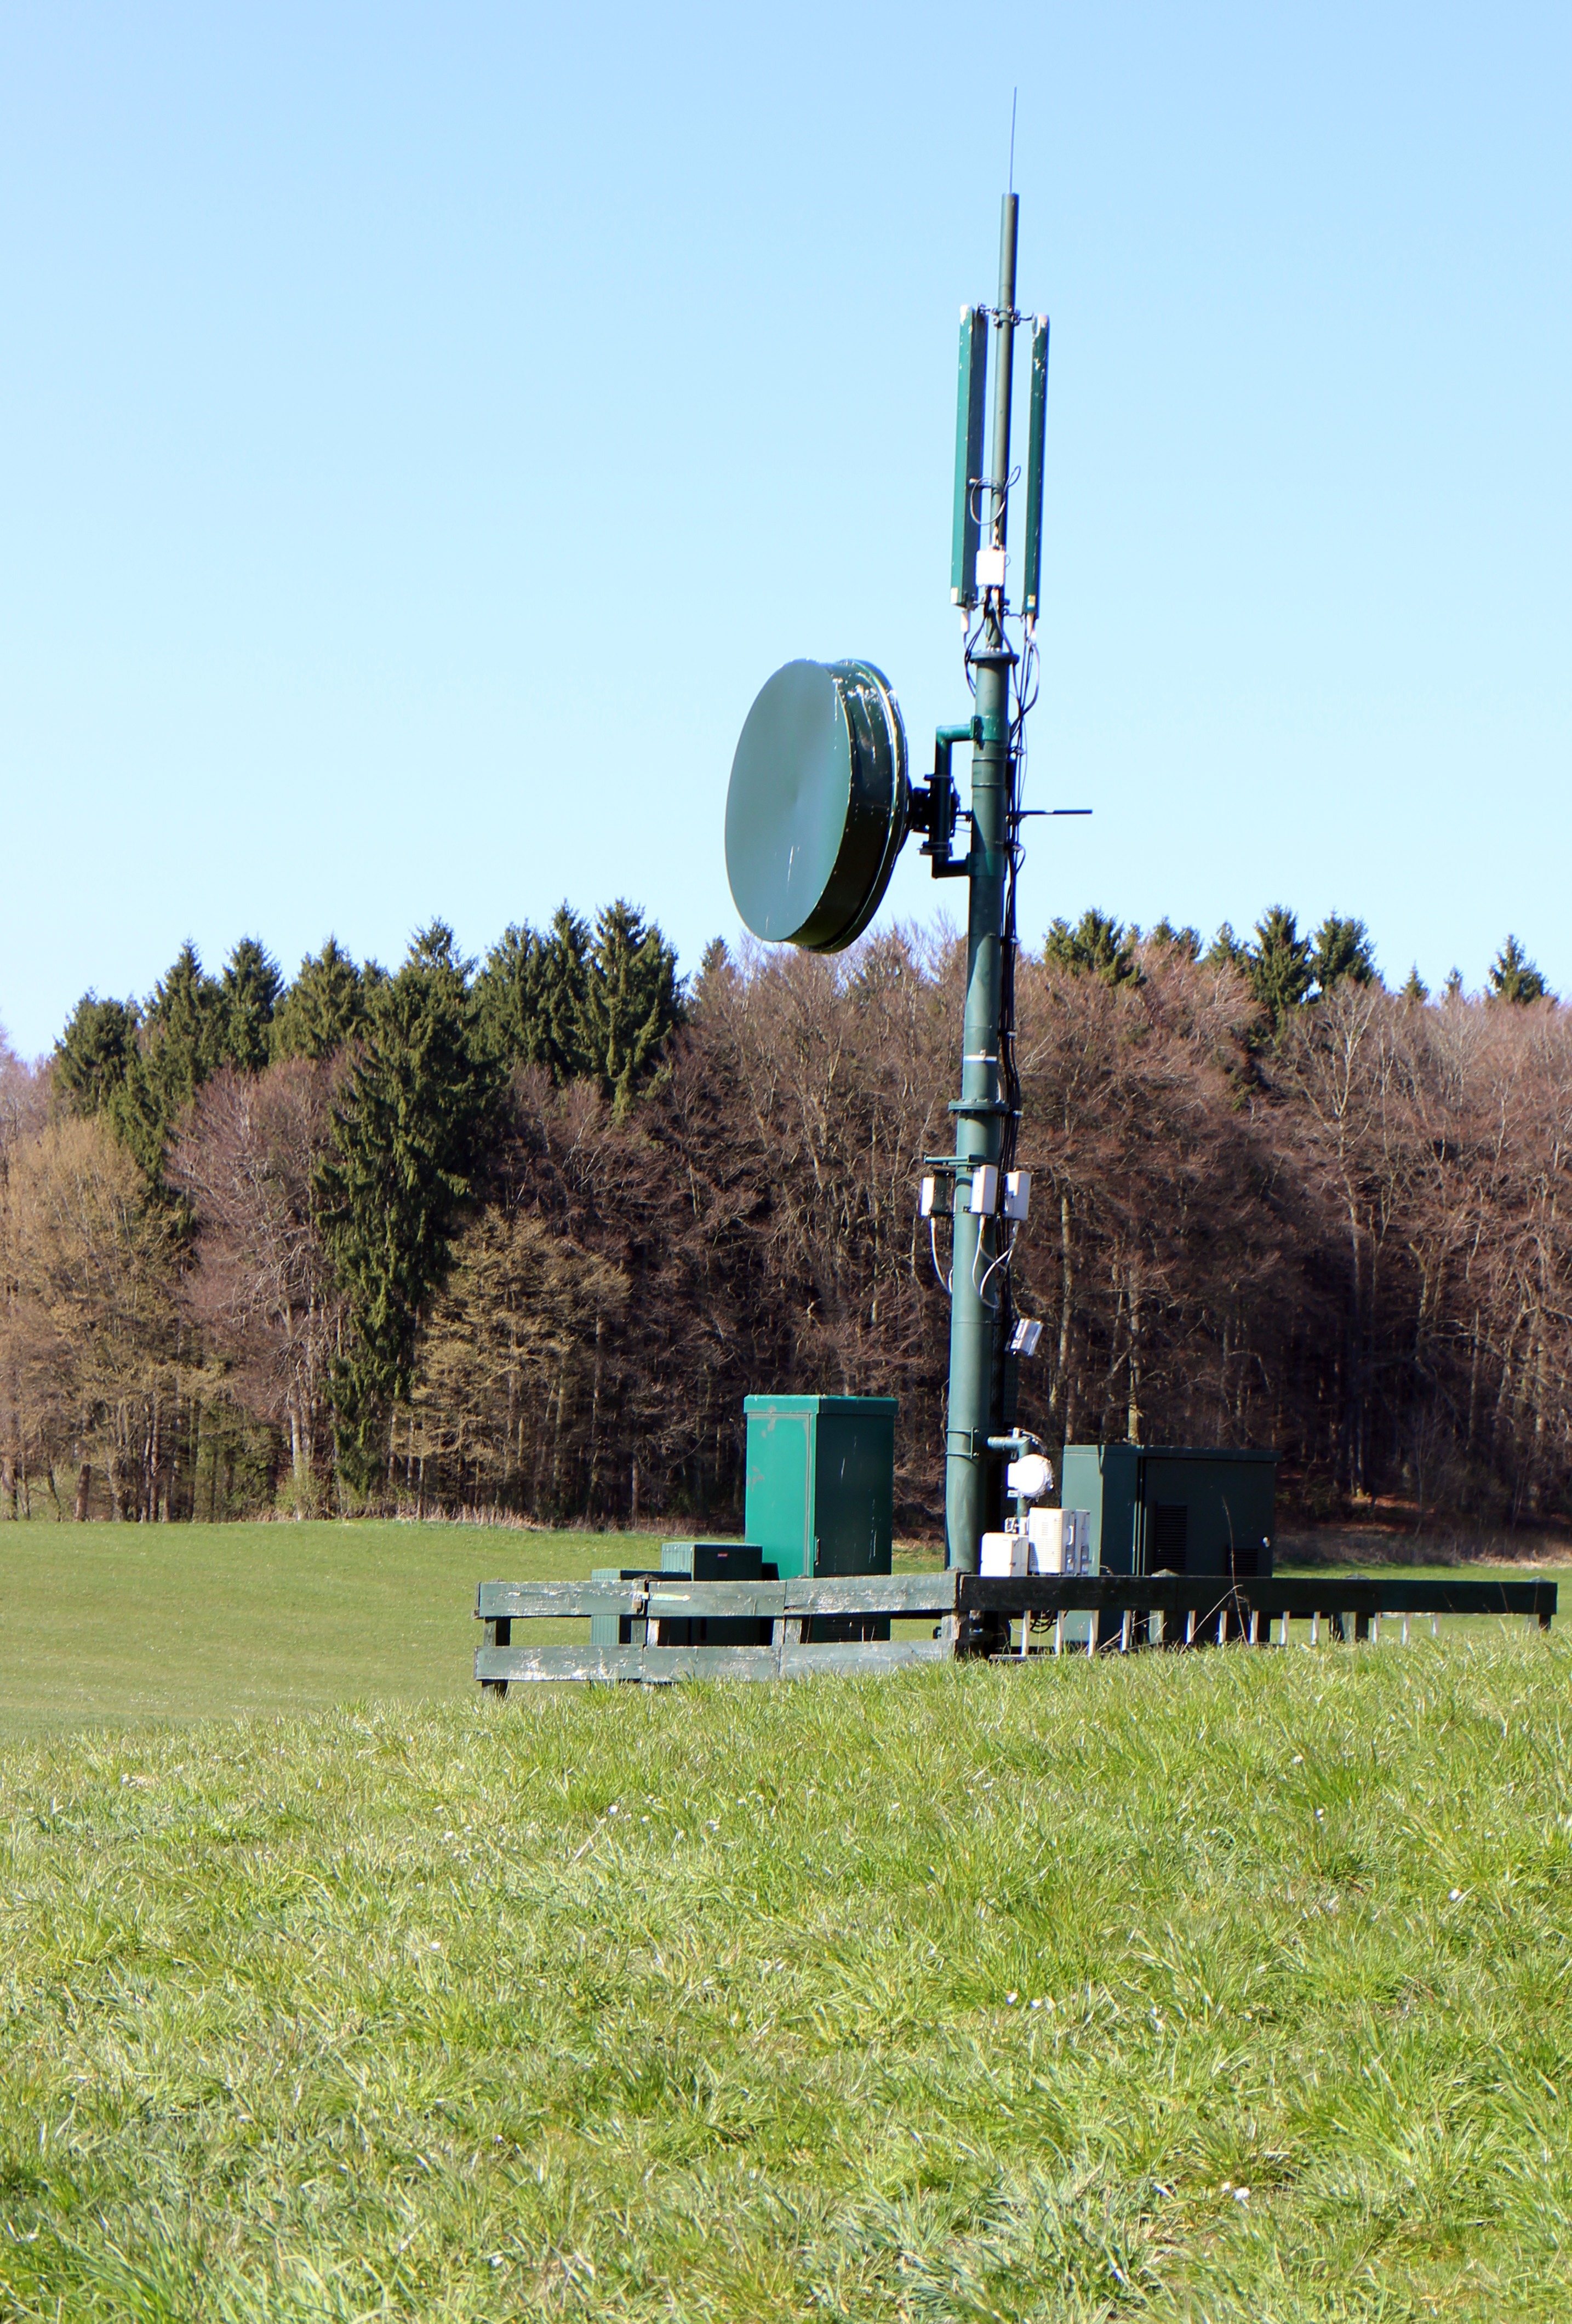
wind, antenna, vehicle, mast, lighting, rocket, radio, telecommunications, delivery, antennas, spacecraft, radio tower, transmission tower, wireless technology, mobile network, radio relay